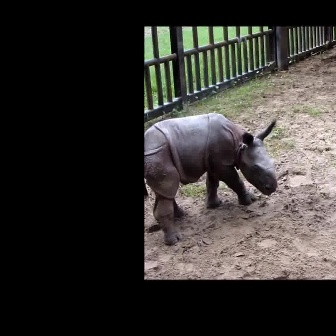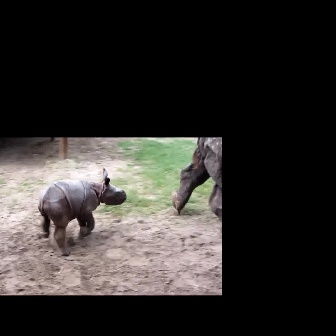
  Please identify the target specified by the bounding box [144,112,277,246] in the first image and locate it in the second image. Return the coordinates in [x_min,y_min,x_max,y_max] format.
Answer: [37,166,126,256]